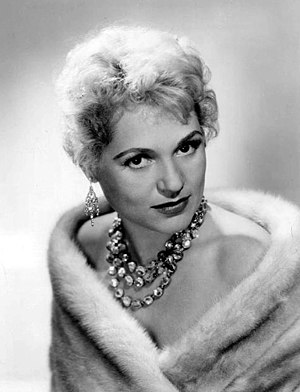
Judy Holliday
"Judy Holliday var en amerikansk skuespiller som vandt en Oscar for sin rolle som Emma ""Billie"" Down i filmen Born Yesterday. Hun har fået en stjerne på Hollywood Walk of Fame.